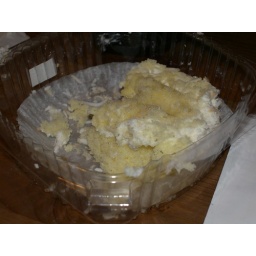
What happens to a coconut cake in the presence of three drunk girls